Washington State Route 125

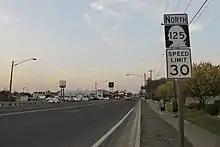
A section of SR 125 near downtown Walla Walla

SR 125 begins at the Oregon–Washington state border as an extension of Oregon Route 11, which continues south to Milton-Freewater and a junction with Interstate 84 in Pendleton. The four-lane divided highway carrying SR 125 follows the Walla Walla River downstream as it travels north through a collection of wineries in a flat section of rural Walla Walla County. After intersecting the Old Milton Highway, SR 125 veers northeast into suburban College Place and passes Fort Walla Walla Park as it follows Stone Creek through residential neighborhoods. The highway loses its raised concrete median after entering the city of Walla Walla and intersecting Plaza Way near the Walla Walla County Fairgrounds. SR 125 then turns north onto 9th Avenue and crosses over a railroad carrying a branch of the Union Pacific Railroad.